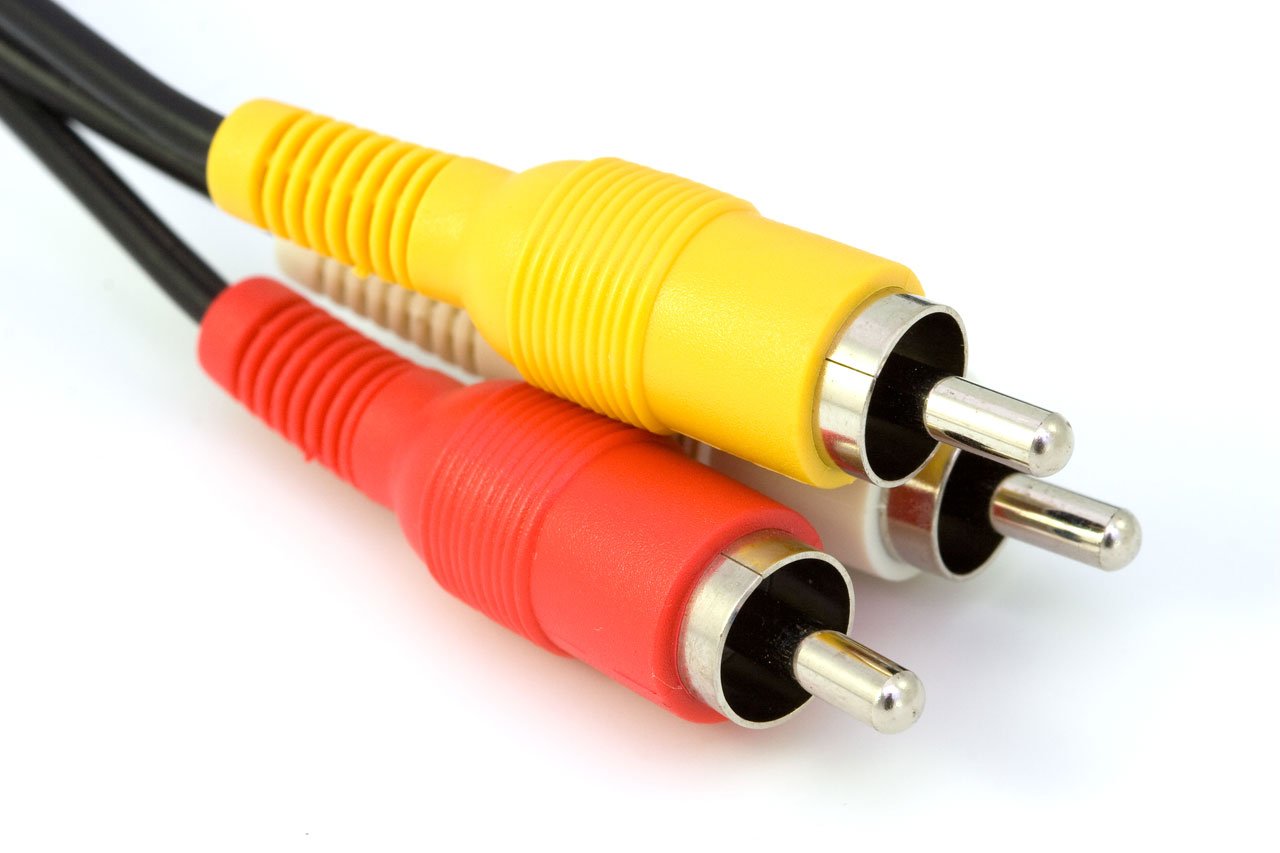
technology, cable, video, composite, audio, lead, transmission, analogue, phono, electronic device, electronics accessory, electrical connector